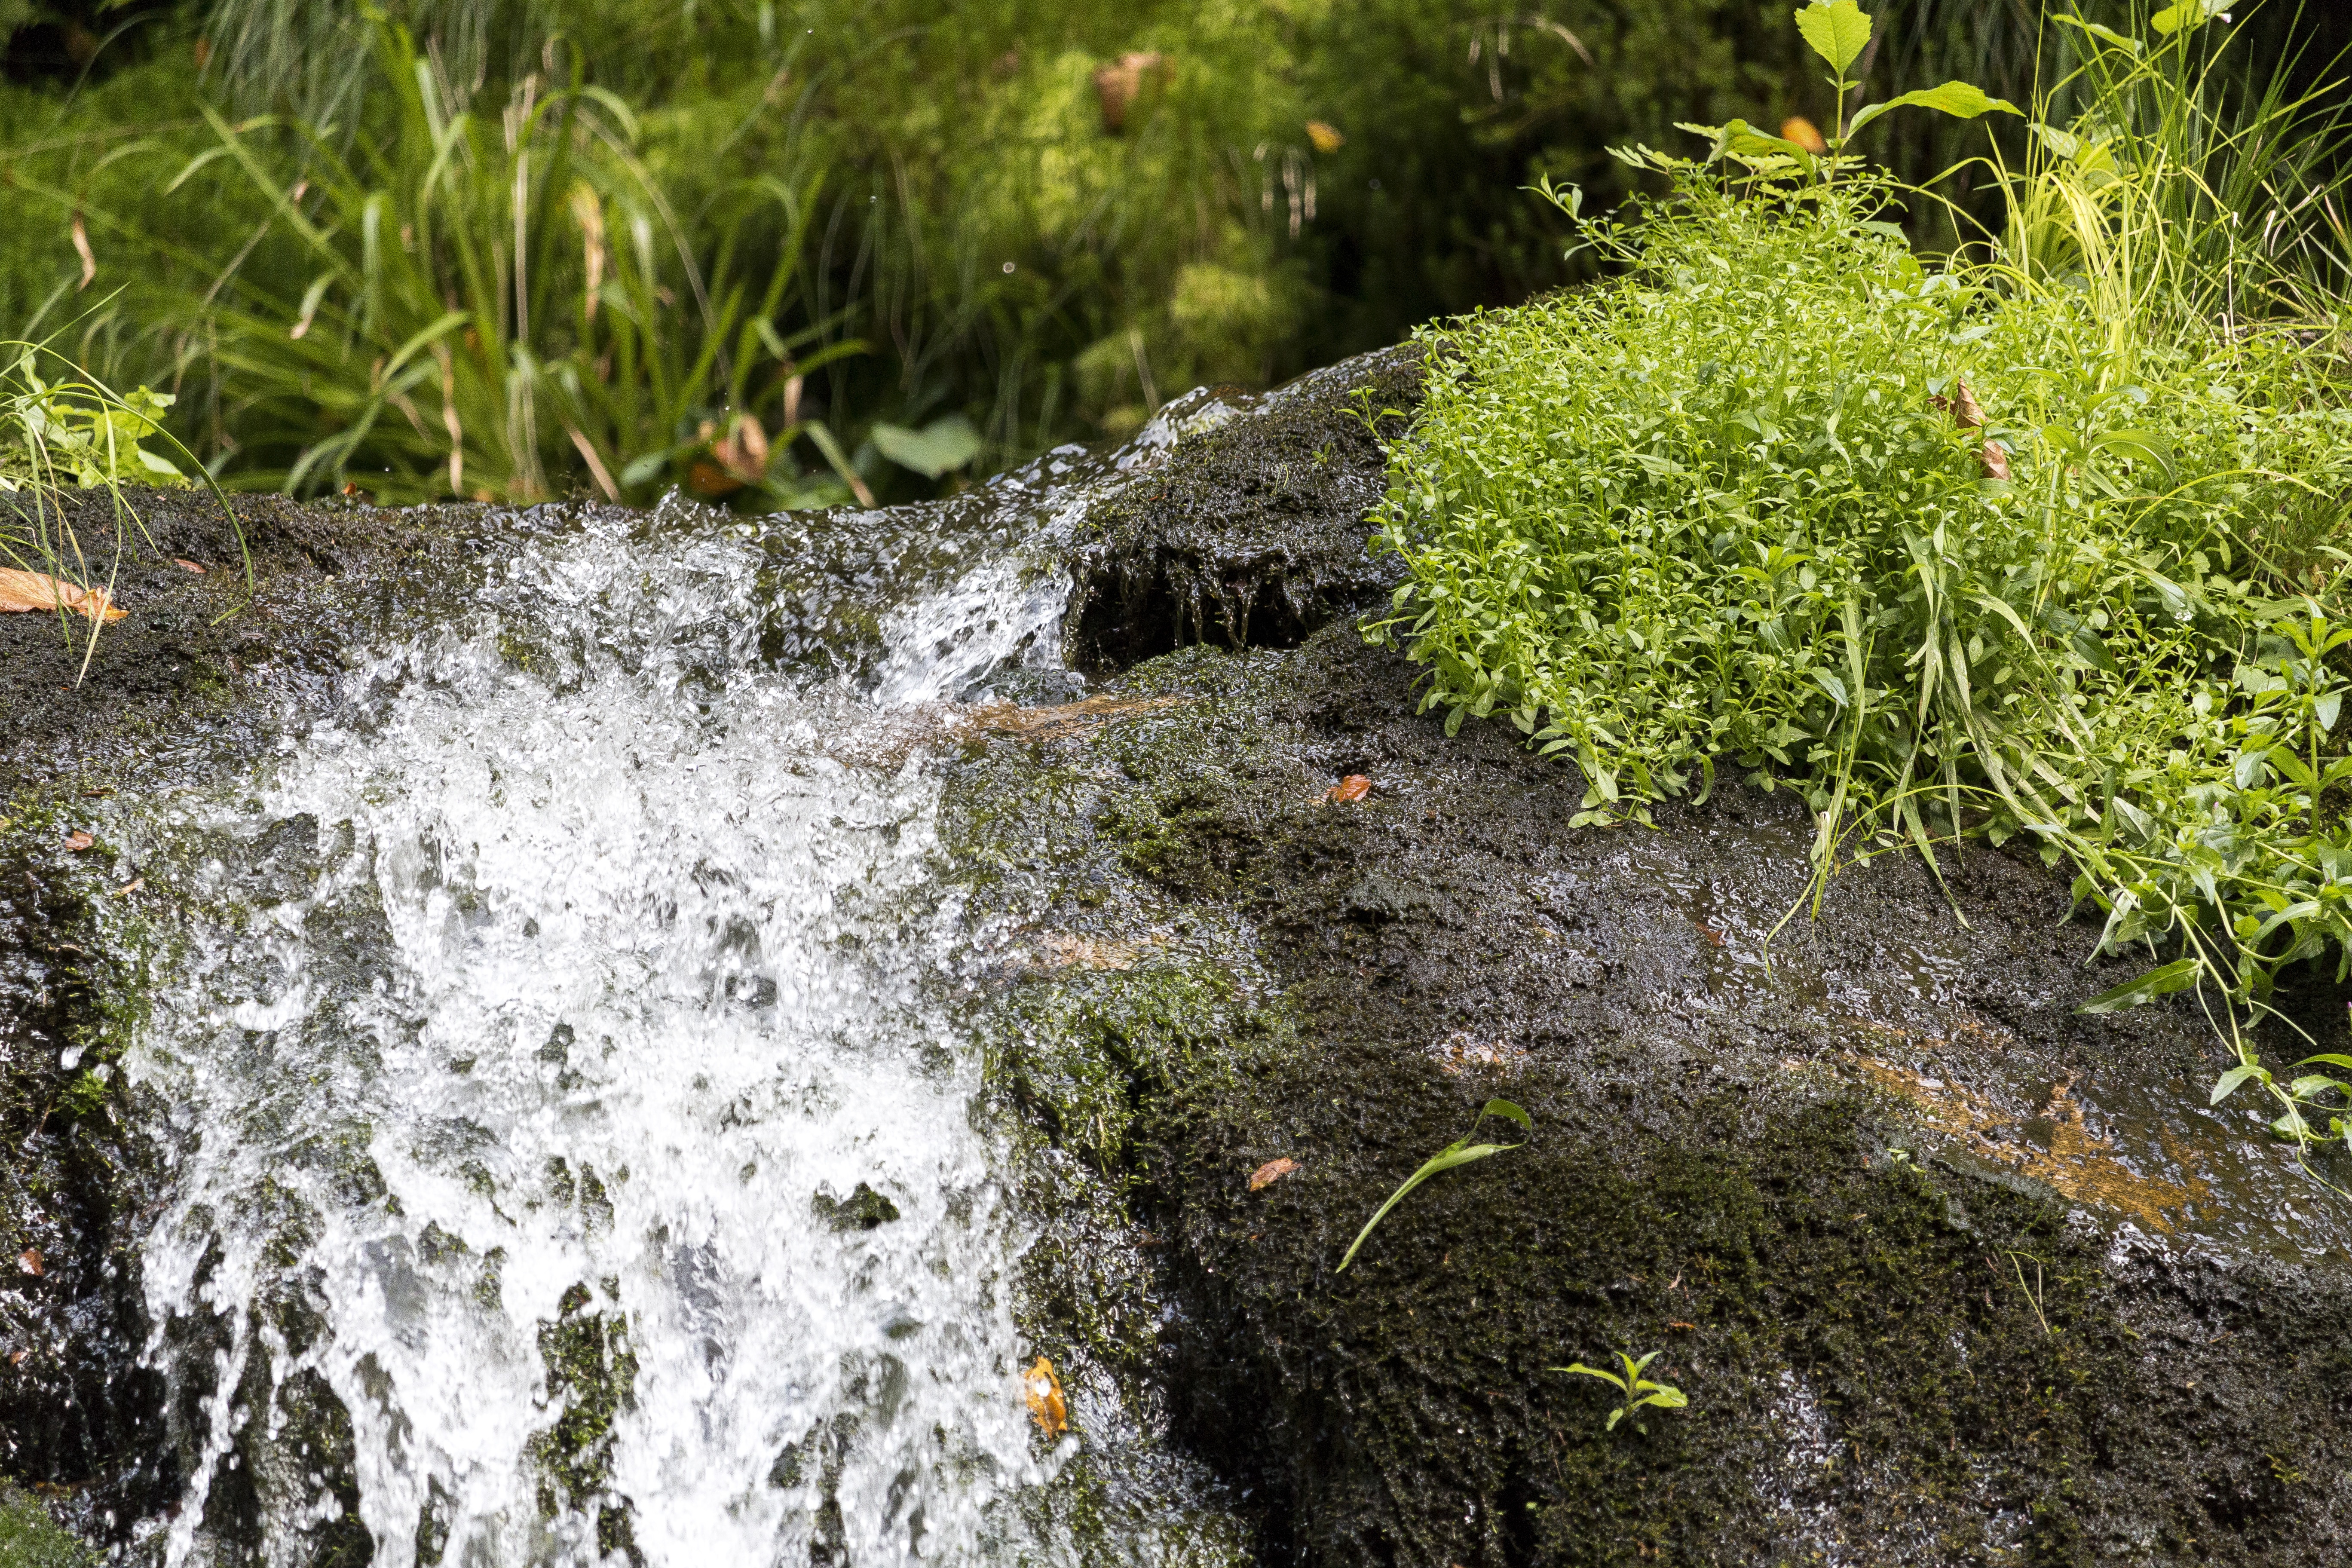
tree, water, nature, forest, grass, rock, waterfall, plant, lawn, leaf, flower, moss, wildlife, stream, green, flow, soil, botany, rest, garden, flora, water flow, art, source, vegetation, shrub, woodland, water feature, local recreation, all saints, woody plant, land plant, non vascular land plant